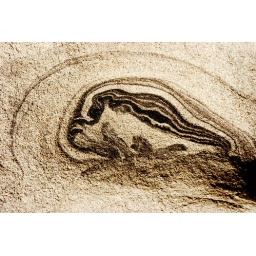
Natural sand swirls on the desert floor in Ichigualasto.